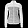
Label: Coat